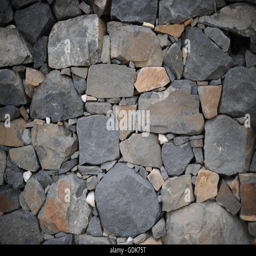
a stone wall built years ago stands intact and unshaken by time on a hilltop in the mountains